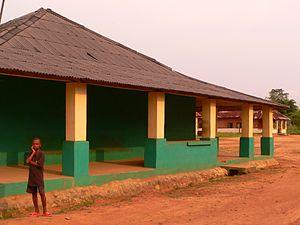
Baringa est un village du district de la Tshuapa, territoire de Befale dans la République démocratique du Congo. Il se dresse sur les rives de la rivière Maringa à environ 180 km en amont de Basankusu.